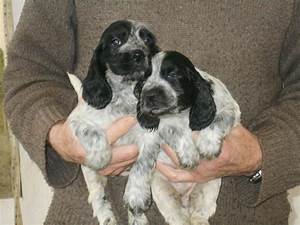
Label: dog